Sky position (RA, Dec in degrees): 343.599, 0.6815
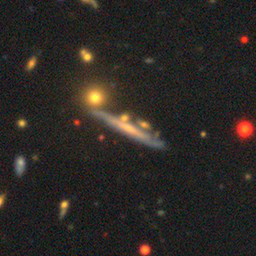
Galaxy morphology: Edge-on Galaxies without Bulge